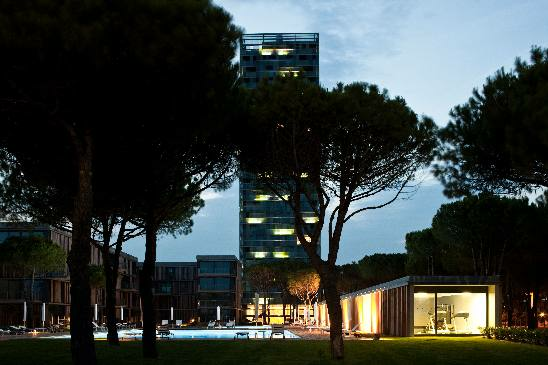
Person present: No